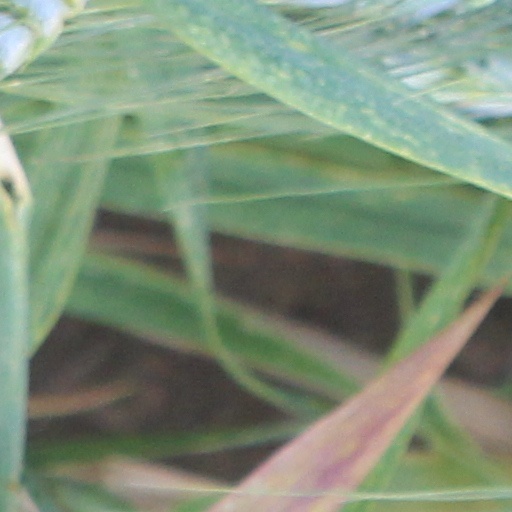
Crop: wheat